Gavrio

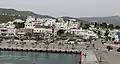

Gavrio, Andros is the first port to the Cyclades. This traditional village, with ruins dating to the Hellenistic Period, is on the southwest side of Andros and from the Attica port of Rafina (1–2 hours by ferry).